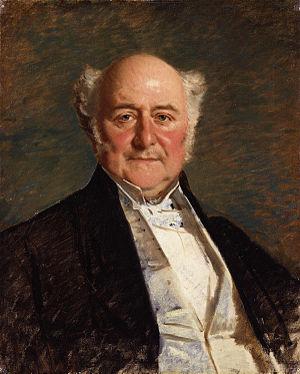
Michele Gordigiani, né à Florence le 29 mai 1835 et mort dans cette ville le 7 octobre 1909, est un artiste peintre italien connu pour ses portraits.
Richard Bethell, 1ᵉʳ baron Westbury, PC est un avocat, juge et homme politique libéral britannique. Il est Lord grand chancelier entre 1861 et 1865. Il est fait chevalier en 1852 et élevé à la pairie en 1861.